Martin Lind

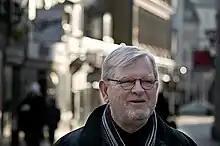
Bishop Lind in Linköping, 2011

Martin Claes Lind is bishop emeritus of the Diocese of Linköping in the Church of Sweden and former bishop of the Lutheran Church in Great Britain. He was Bishop of Linköping from 1 February 1995 to 2 March 2011. He was appointed bishop of the Lutheran Church in Great Britain in January 2014 and retired in 2019.